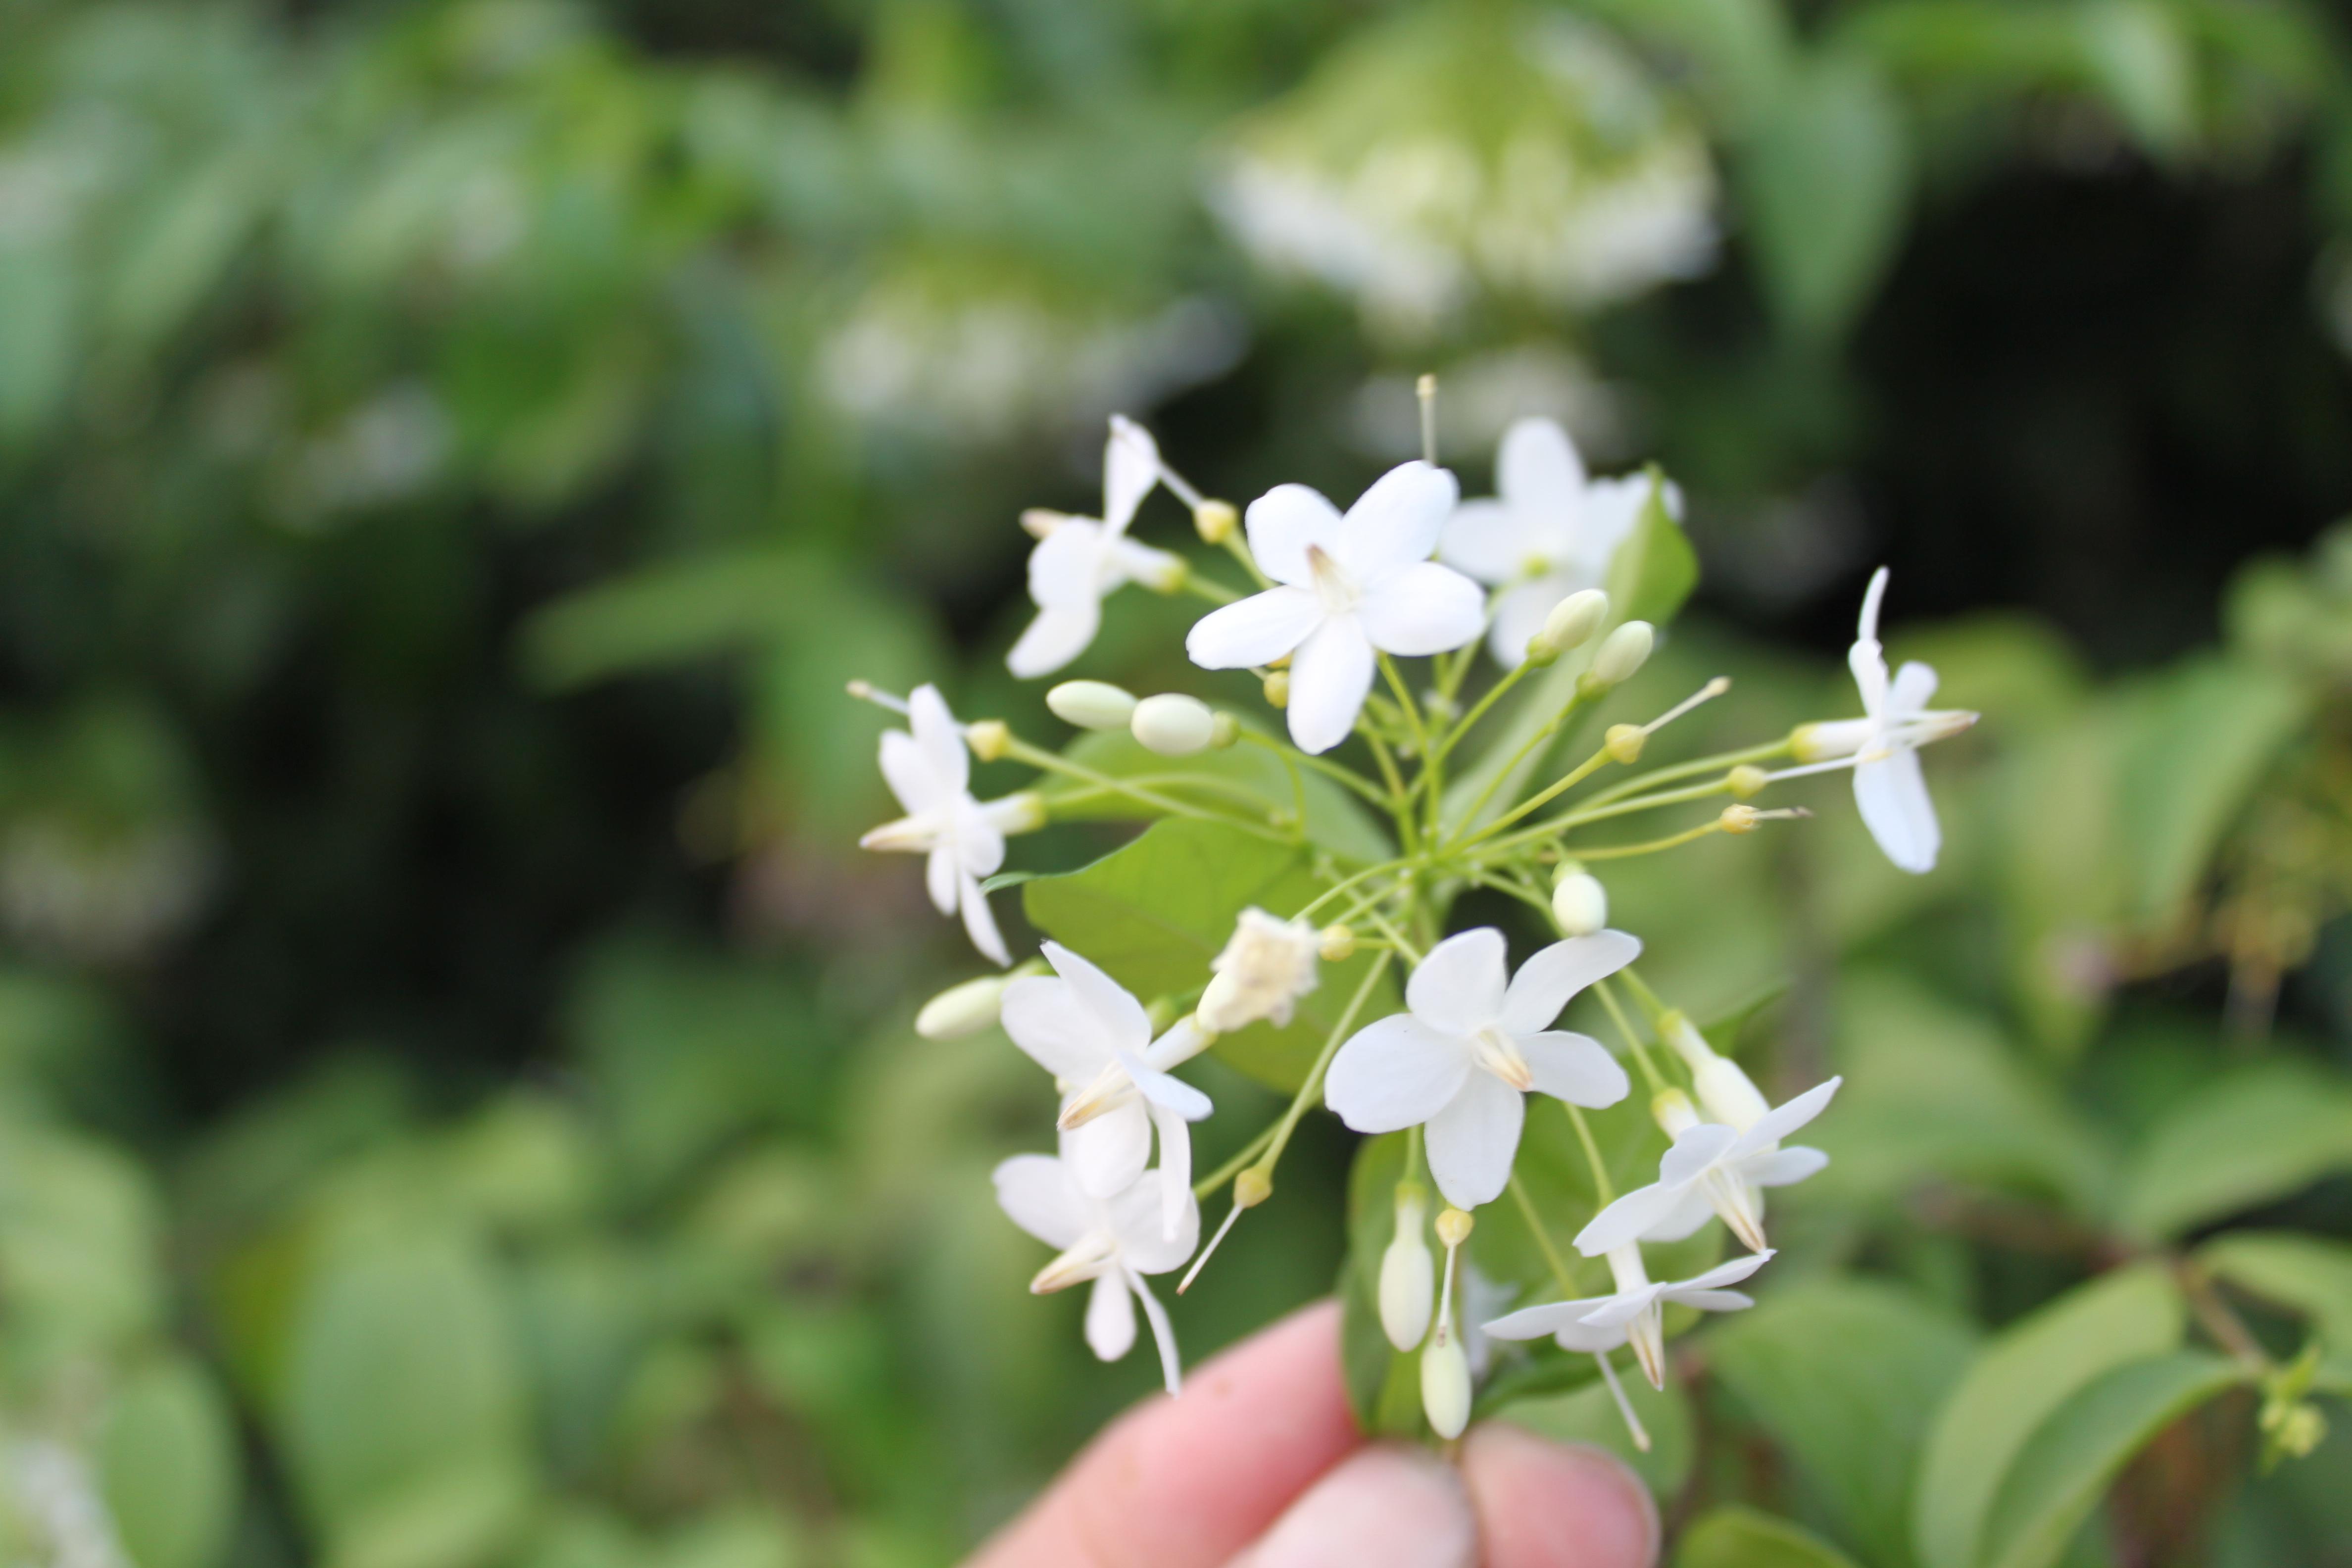
flower, flowering plant, white, plant, jasmine, petal, mock orange, galium